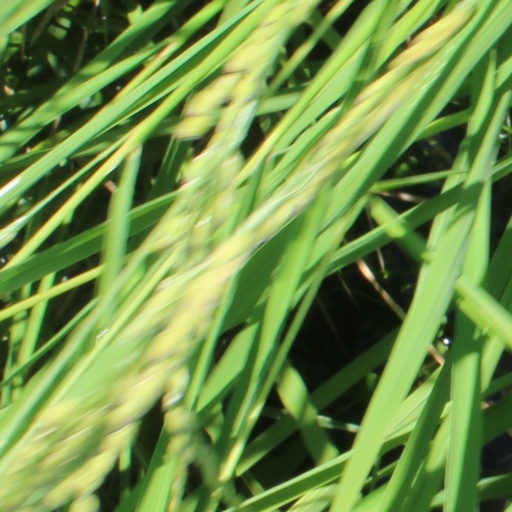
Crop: rice